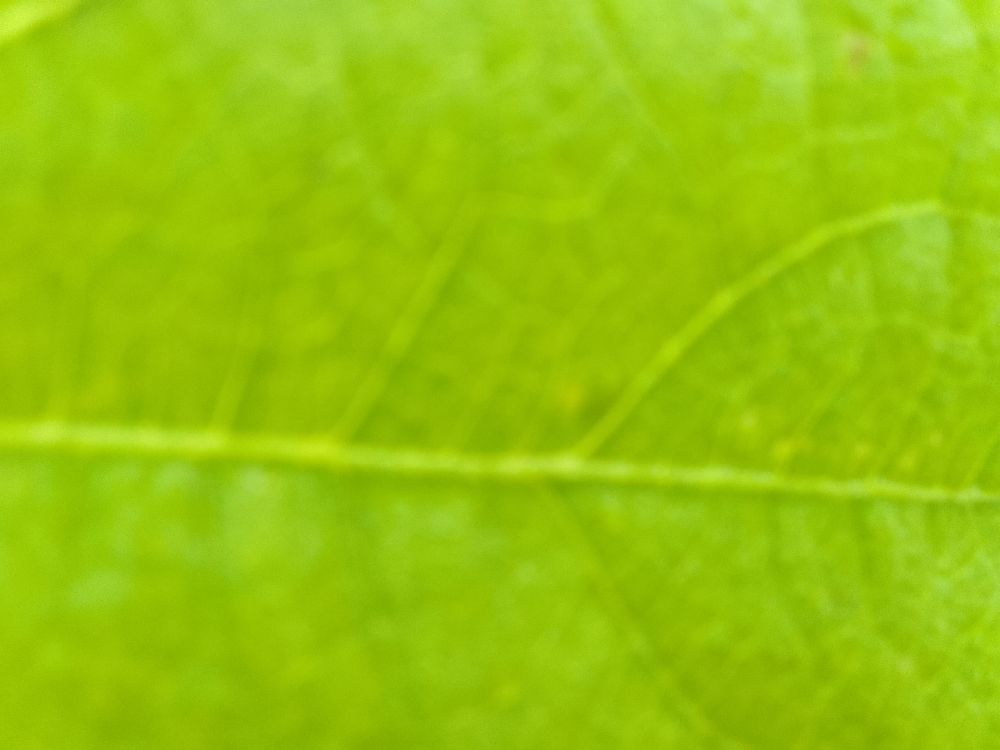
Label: healthy